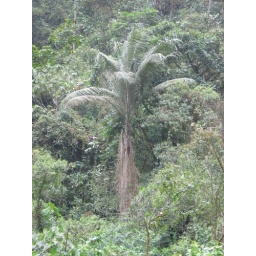
Mindo - tree in the forest